NOAAS Oceanographer (R 101)

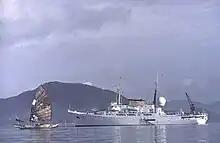
NOAAS "Oceanographer" during her historic visit to the People's Republic of China in 1980.

During her 30 years of service, "Oceanographer" sailed over in every major ocean. In 1967 she departed Jacksonville on 31 March on a "world science and ambassadorial cruise" which took her from the United States East Coast to the United States West Coast via the North Atlantic Ocean, Mediterranean Sea, Red Sea, Indian Ocean, and Pacific Ocean, making many good-will stops along the way before concluding the voyage by arriving at Seattle on 11 December. In 1968, she supported Project Sea Use, a multi-party expedition to Cobb Seamount in the North Pacific Ocean which developed much of the initial scientific understanding of the seamount. In 1969 she completed the circumnavigation of the globe she began in March 1967 when she returned to the U.S. East Coast.